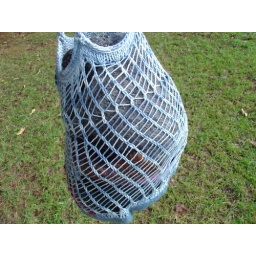
market bag full in air